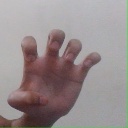
अक्षर: झ